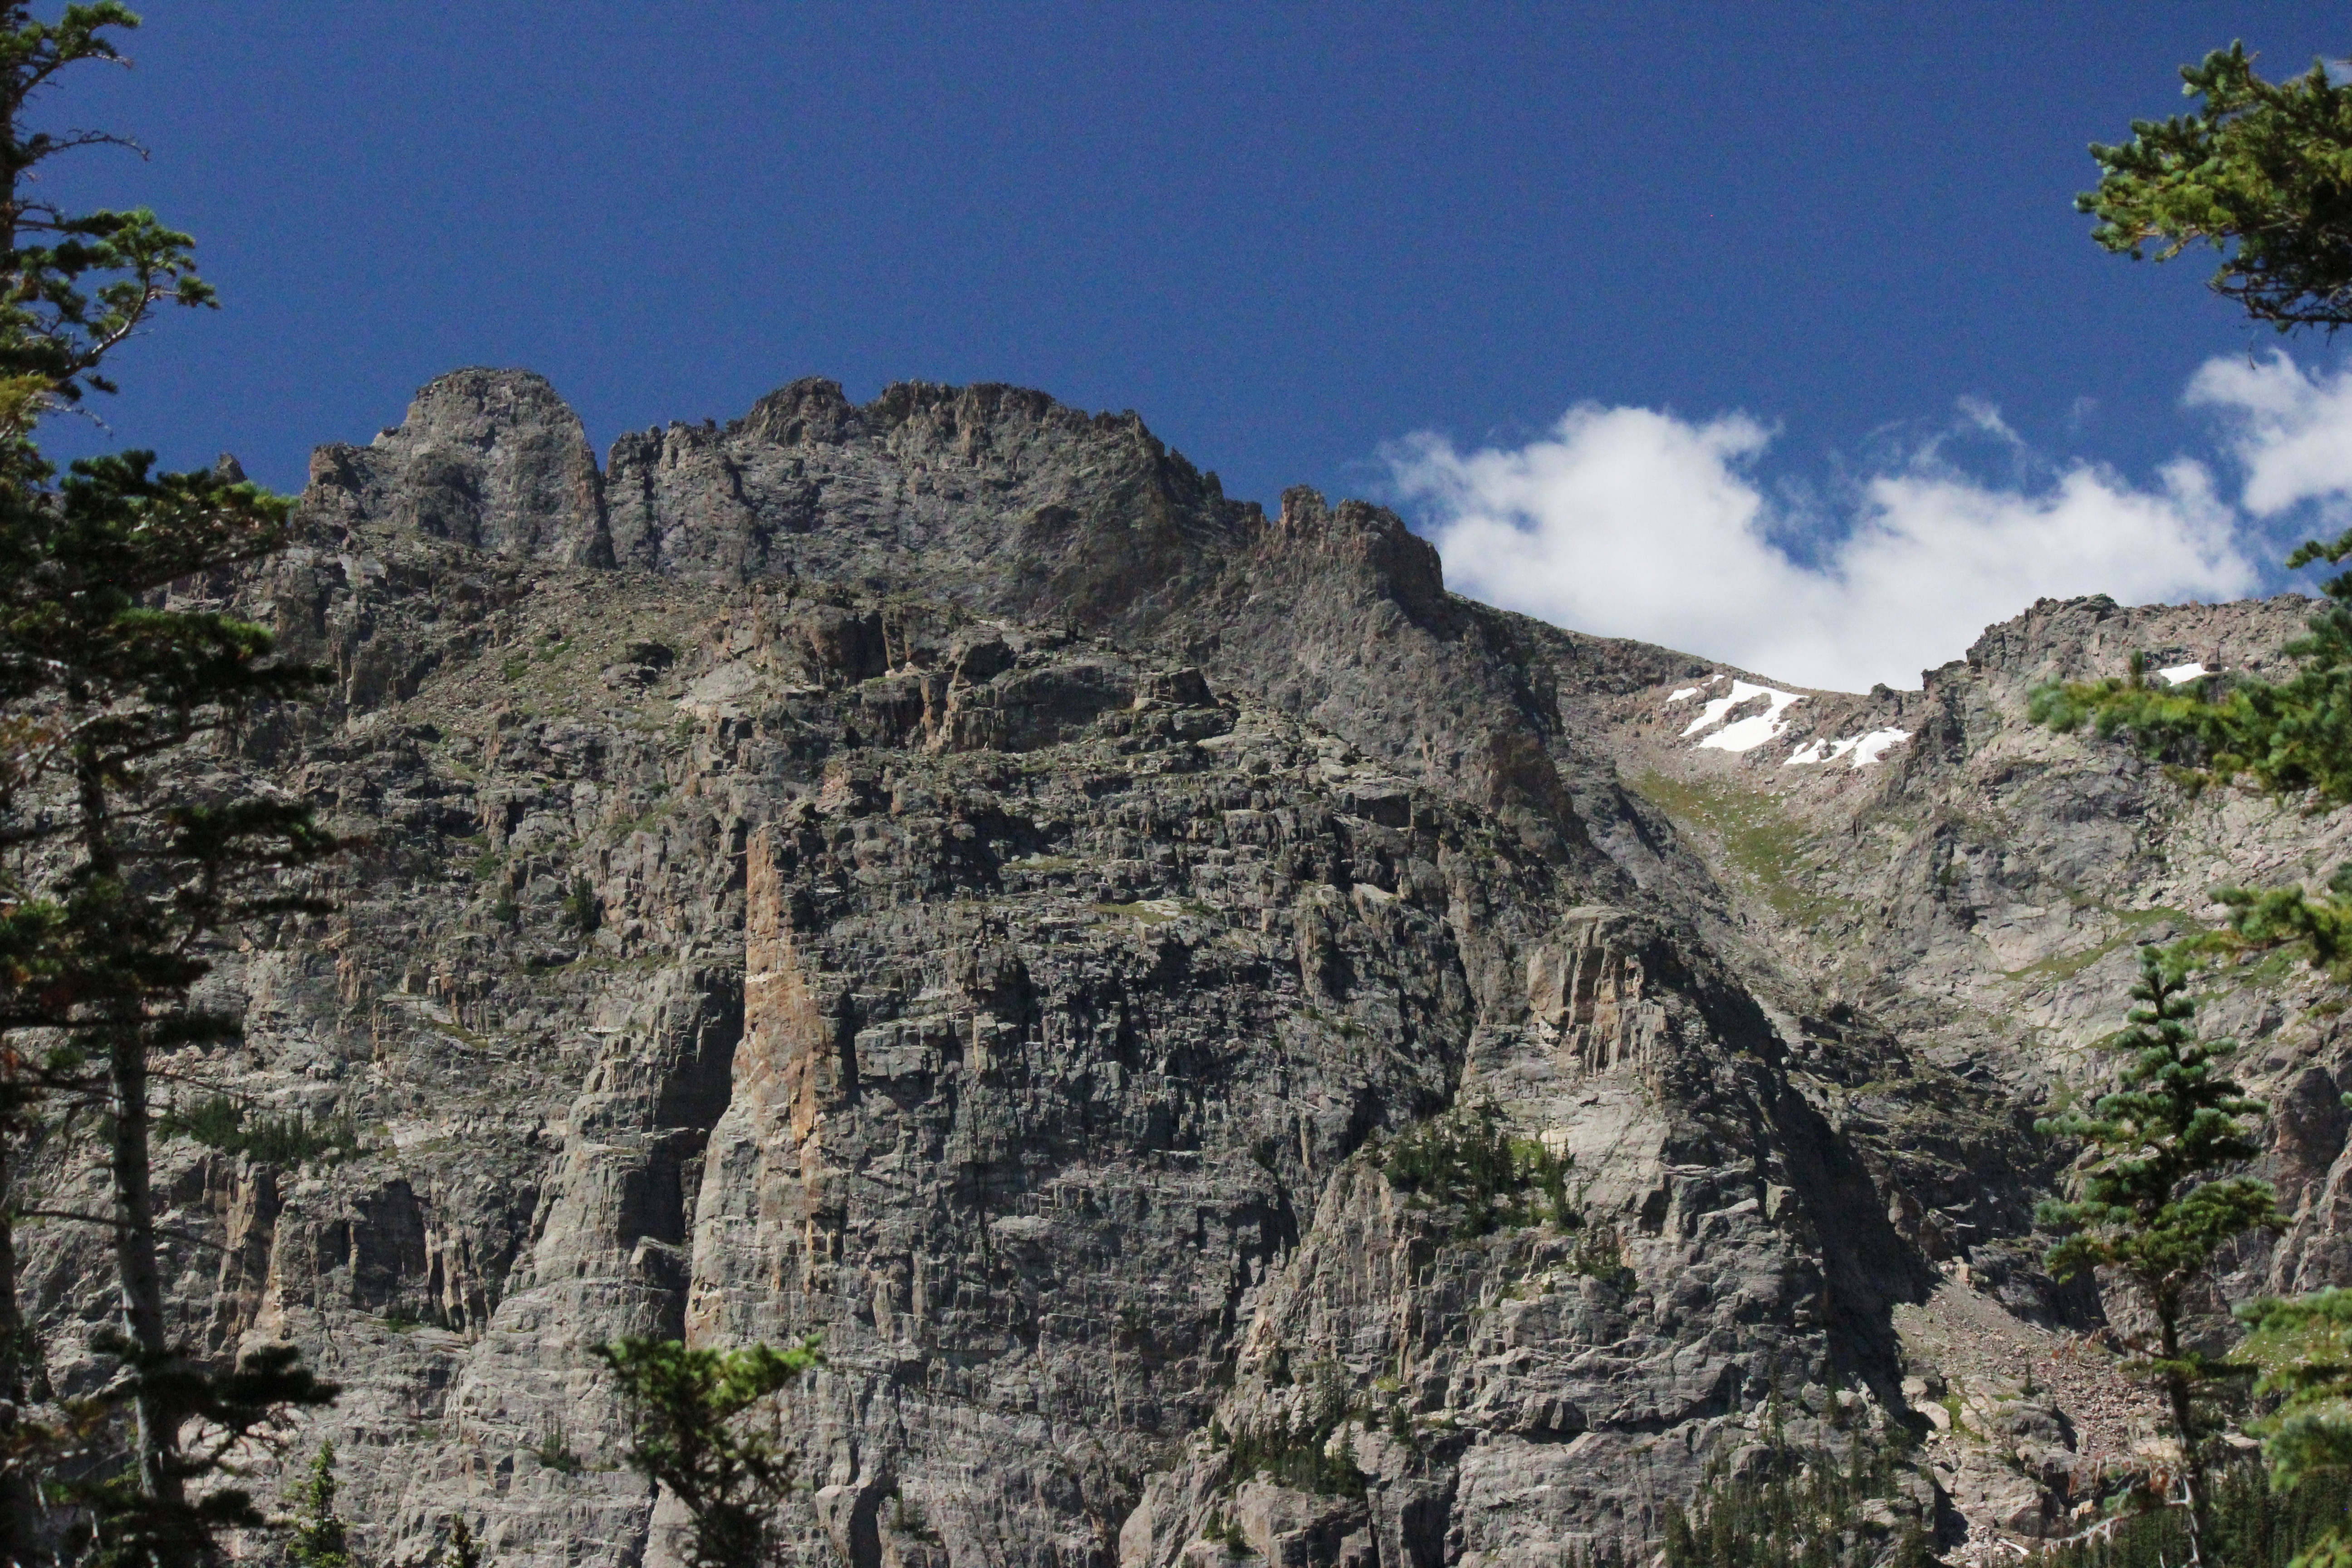
landscape, tree, nature, forest, path, rock, wilderness, mountain, sky, hiking, trail, hill, adventure, valley, mountain range, summer, vacation, formation, cliff, environment, scenic, journey, natural, park, scenery, shadow, canyon, tourism, terrain, national park, ridge, west, clouds, geology, colorado, badlands, rockies, ravine, plateau, granite, ecosystem, wadi, landform, rocky mountain, rocky mountain national park, estes park, geographical feature, mountainous landforms, geological phenomenon, national park service, rmnp